Sara Errani

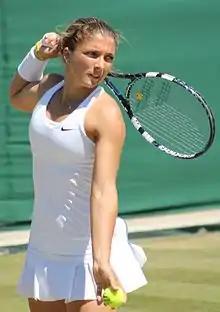
Errani at the 2014 Wimbledon Championships

Errani competed in the Sydney International, where she reached the quarterfinals in singles, and was a finalist in doubles with Roberta Vinci, losing to Tímea Babos and Lucie Šafářová. At the Australian Open, she and Vinci defended their title, defeating first-time Australian Open finalists Ekaterina Makarova and Elena Vesnina in three sets to claim their fourth Grand Slam title. The following week, she lost in the finals at the Open GDF Suez in Paris to Anastasia Pavlyuchenkova in three sets.